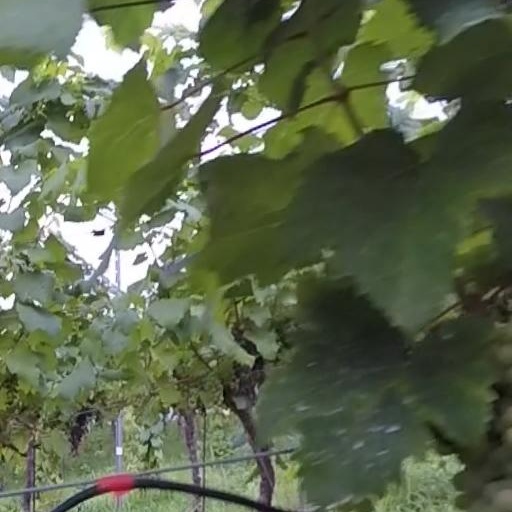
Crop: grape